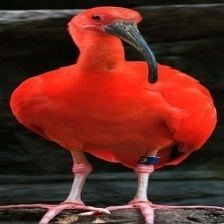
Species: SCARLET IBIS
Scientific name: EUDOCIMUS RUBER